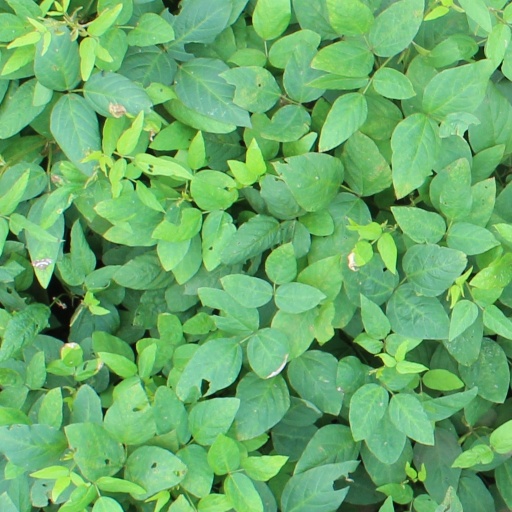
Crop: soybean